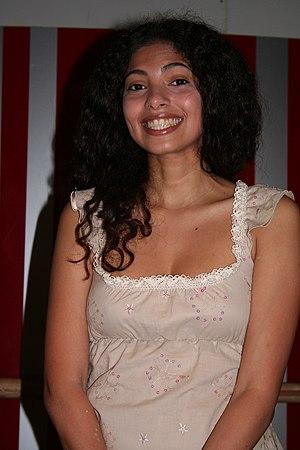
Show-case avec Aline de Lima organisé par la Fnac des Halles (Paris, France) pour la sortie de l'album Arrebol.